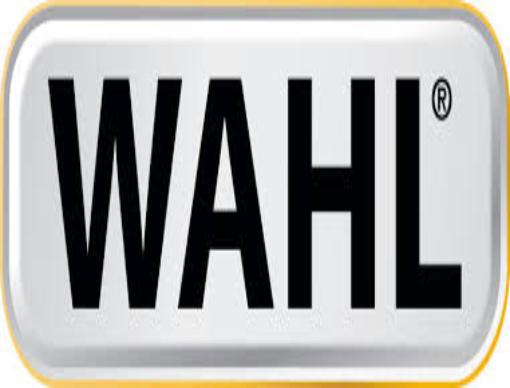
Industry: Necessities